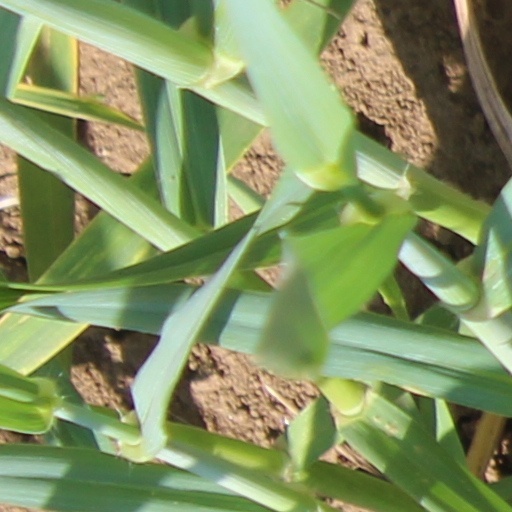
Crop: wheat